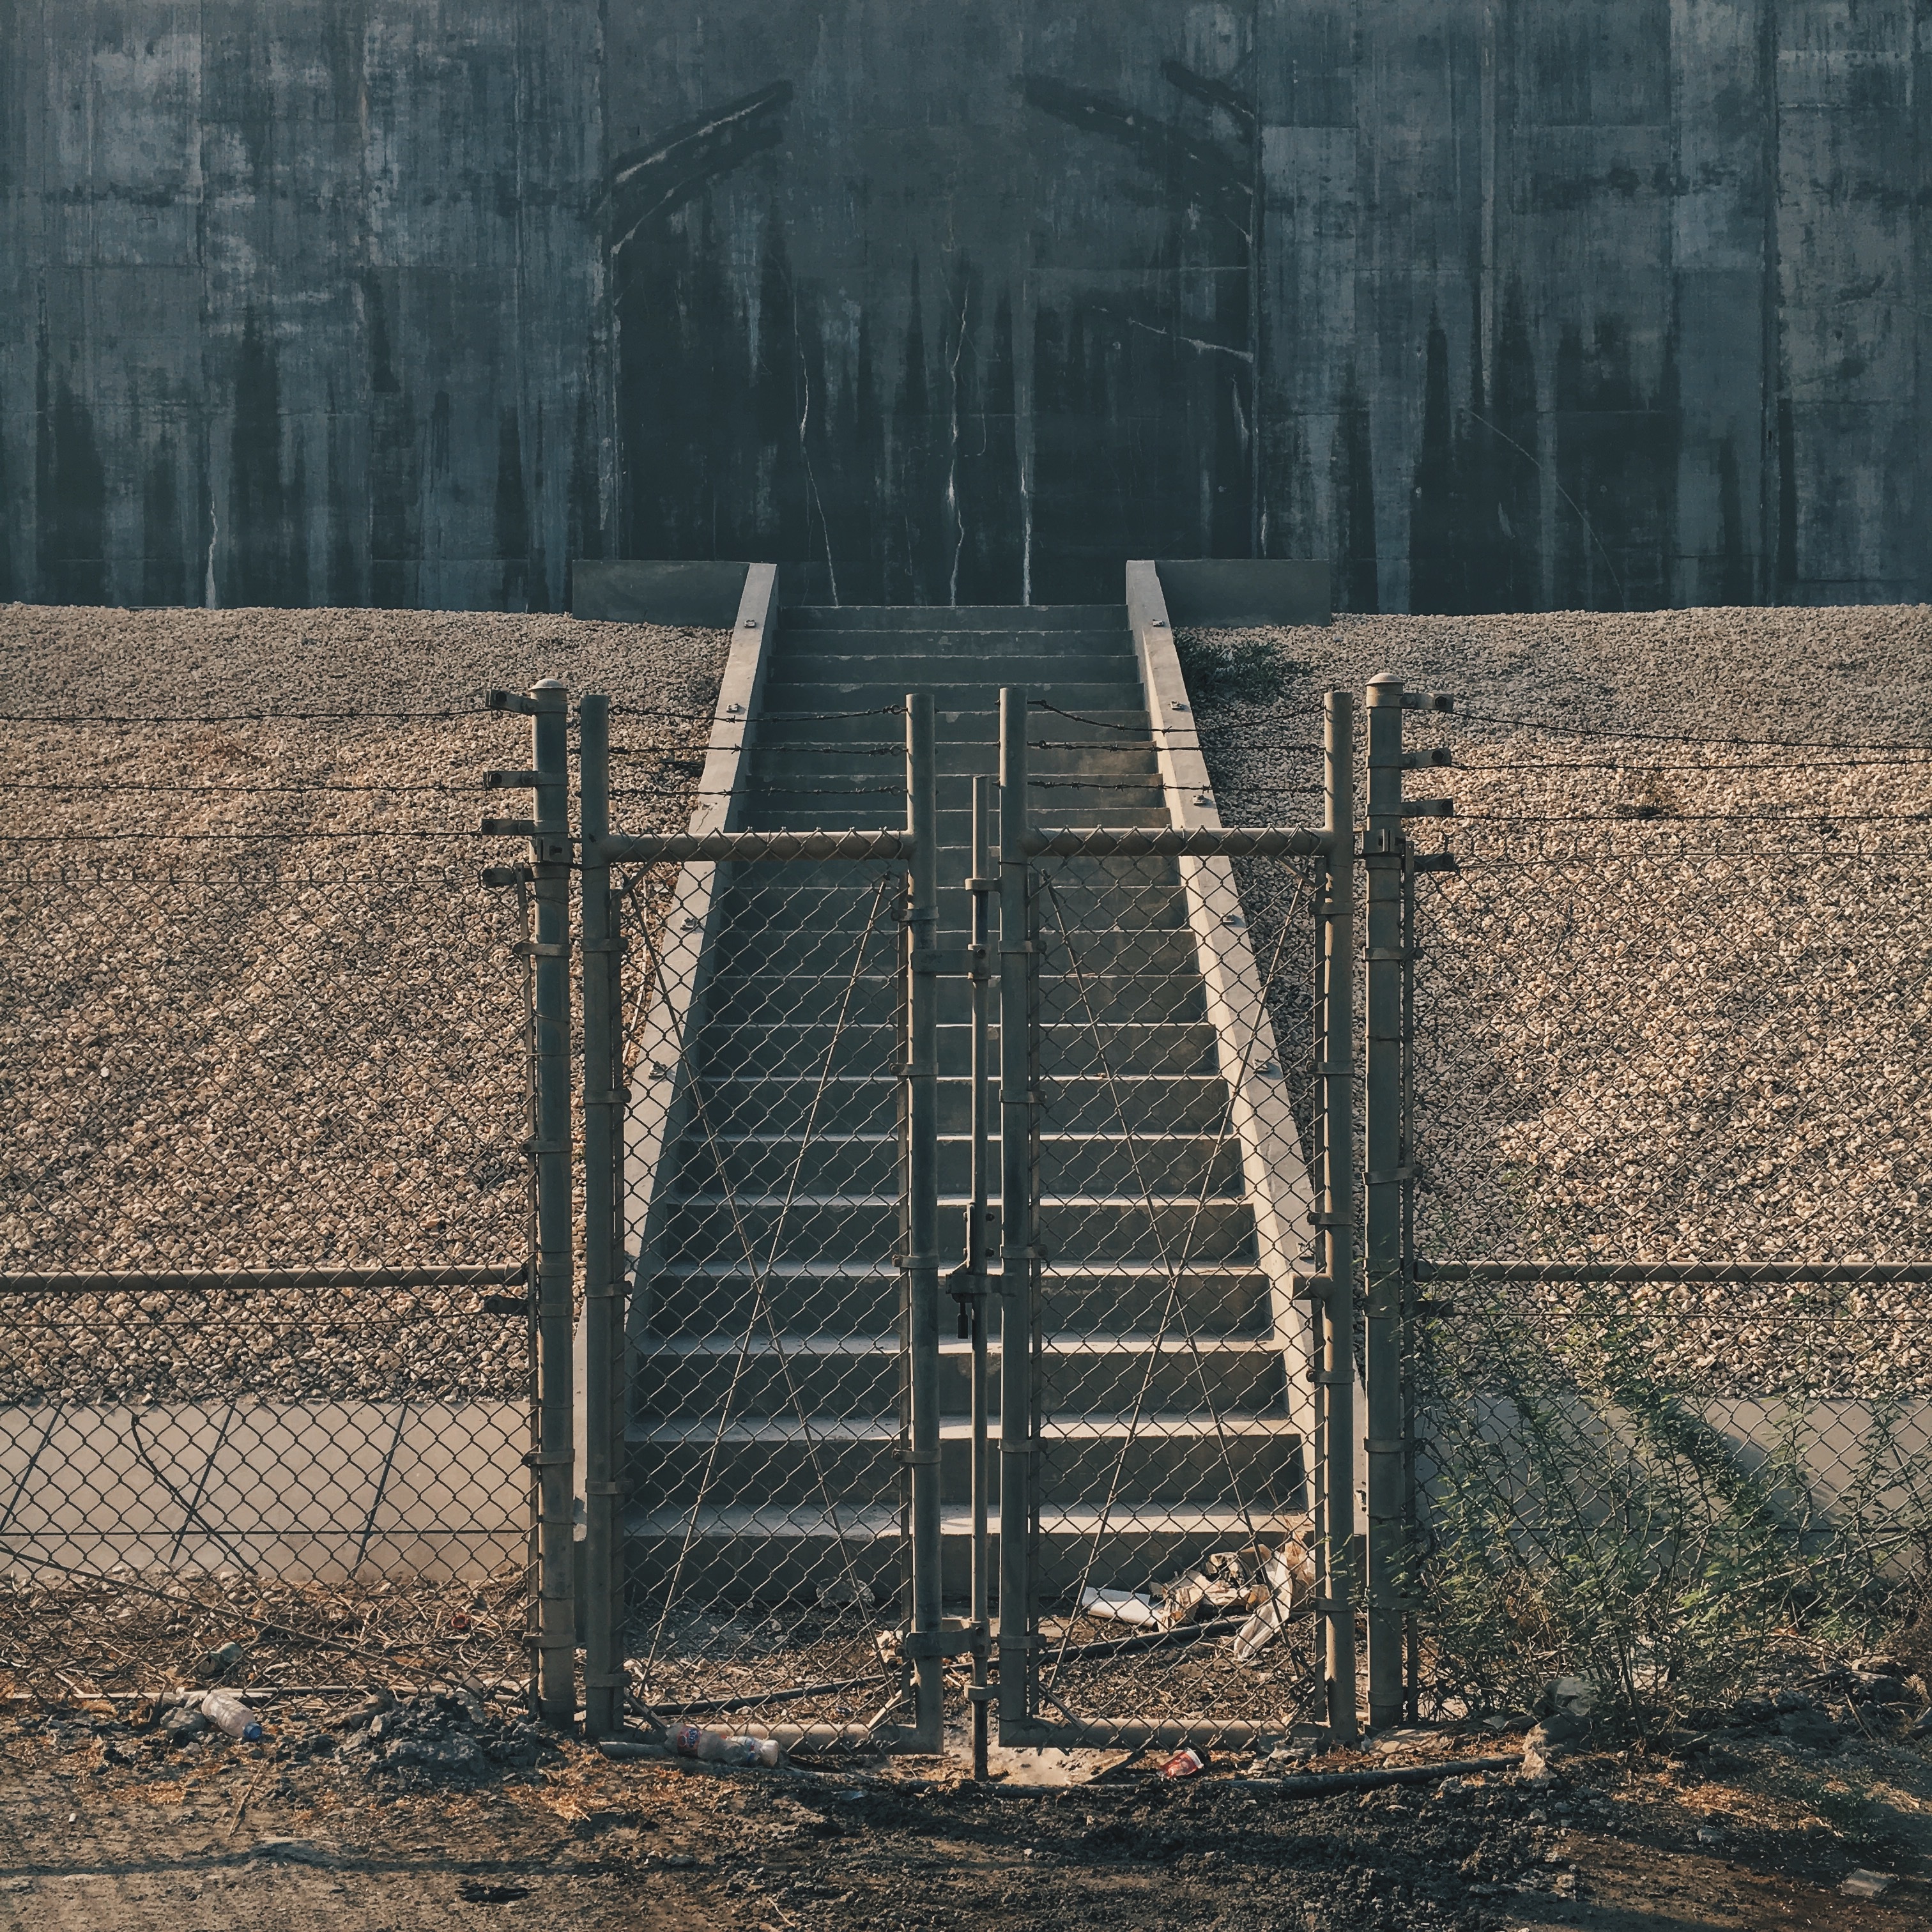
tree, forest, winter, wood, track, habitat, natural environment